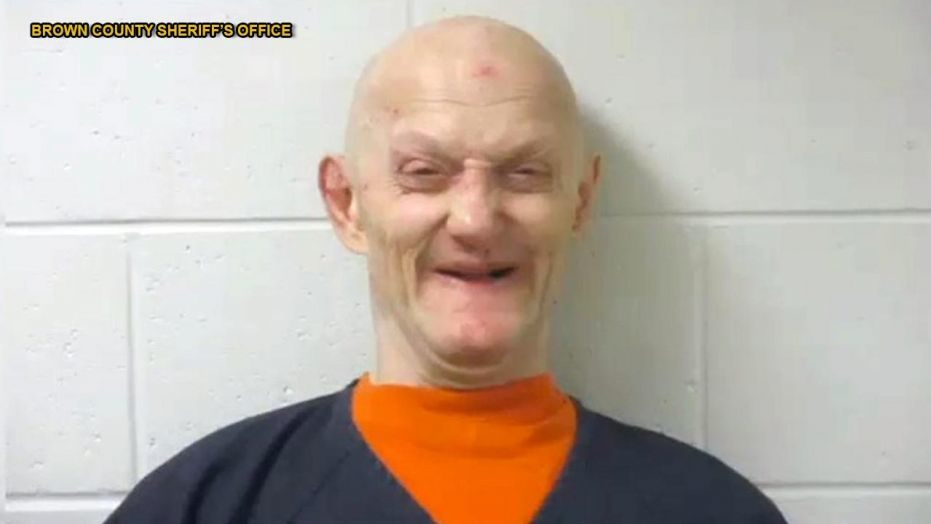
Gender: men